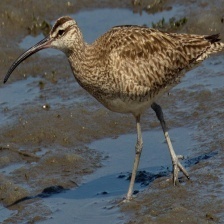
Species: WHIMBREL
Scientific name: NUMENIUS PHAEOPUS